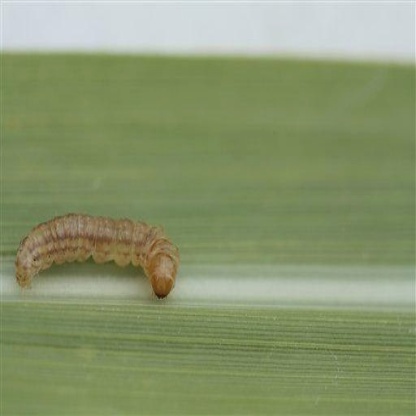
Nhãn: Sâu cuốn lá lớn ( Rice skipper)